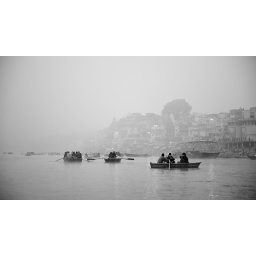
Taking a boat ride to enjoy the view of the river bank is a must do in Varanasi.